Fridrik Thordarson

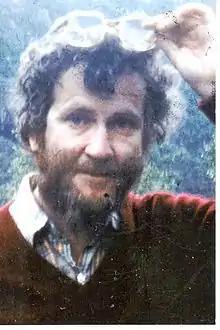

Fridrik Thordarson (1928 – 2 October 2005) was an Icelandic linguist. Thordarson was born in Iceland, and studied Classical philology in Oslo. In 1963 he took exams with Latin as his major and Greek and Indian philology as his minors. From 1965 onwards he taught classical philology as a lecturer. He became professor in 1994. Thordarson worked for most of his life in Norway.